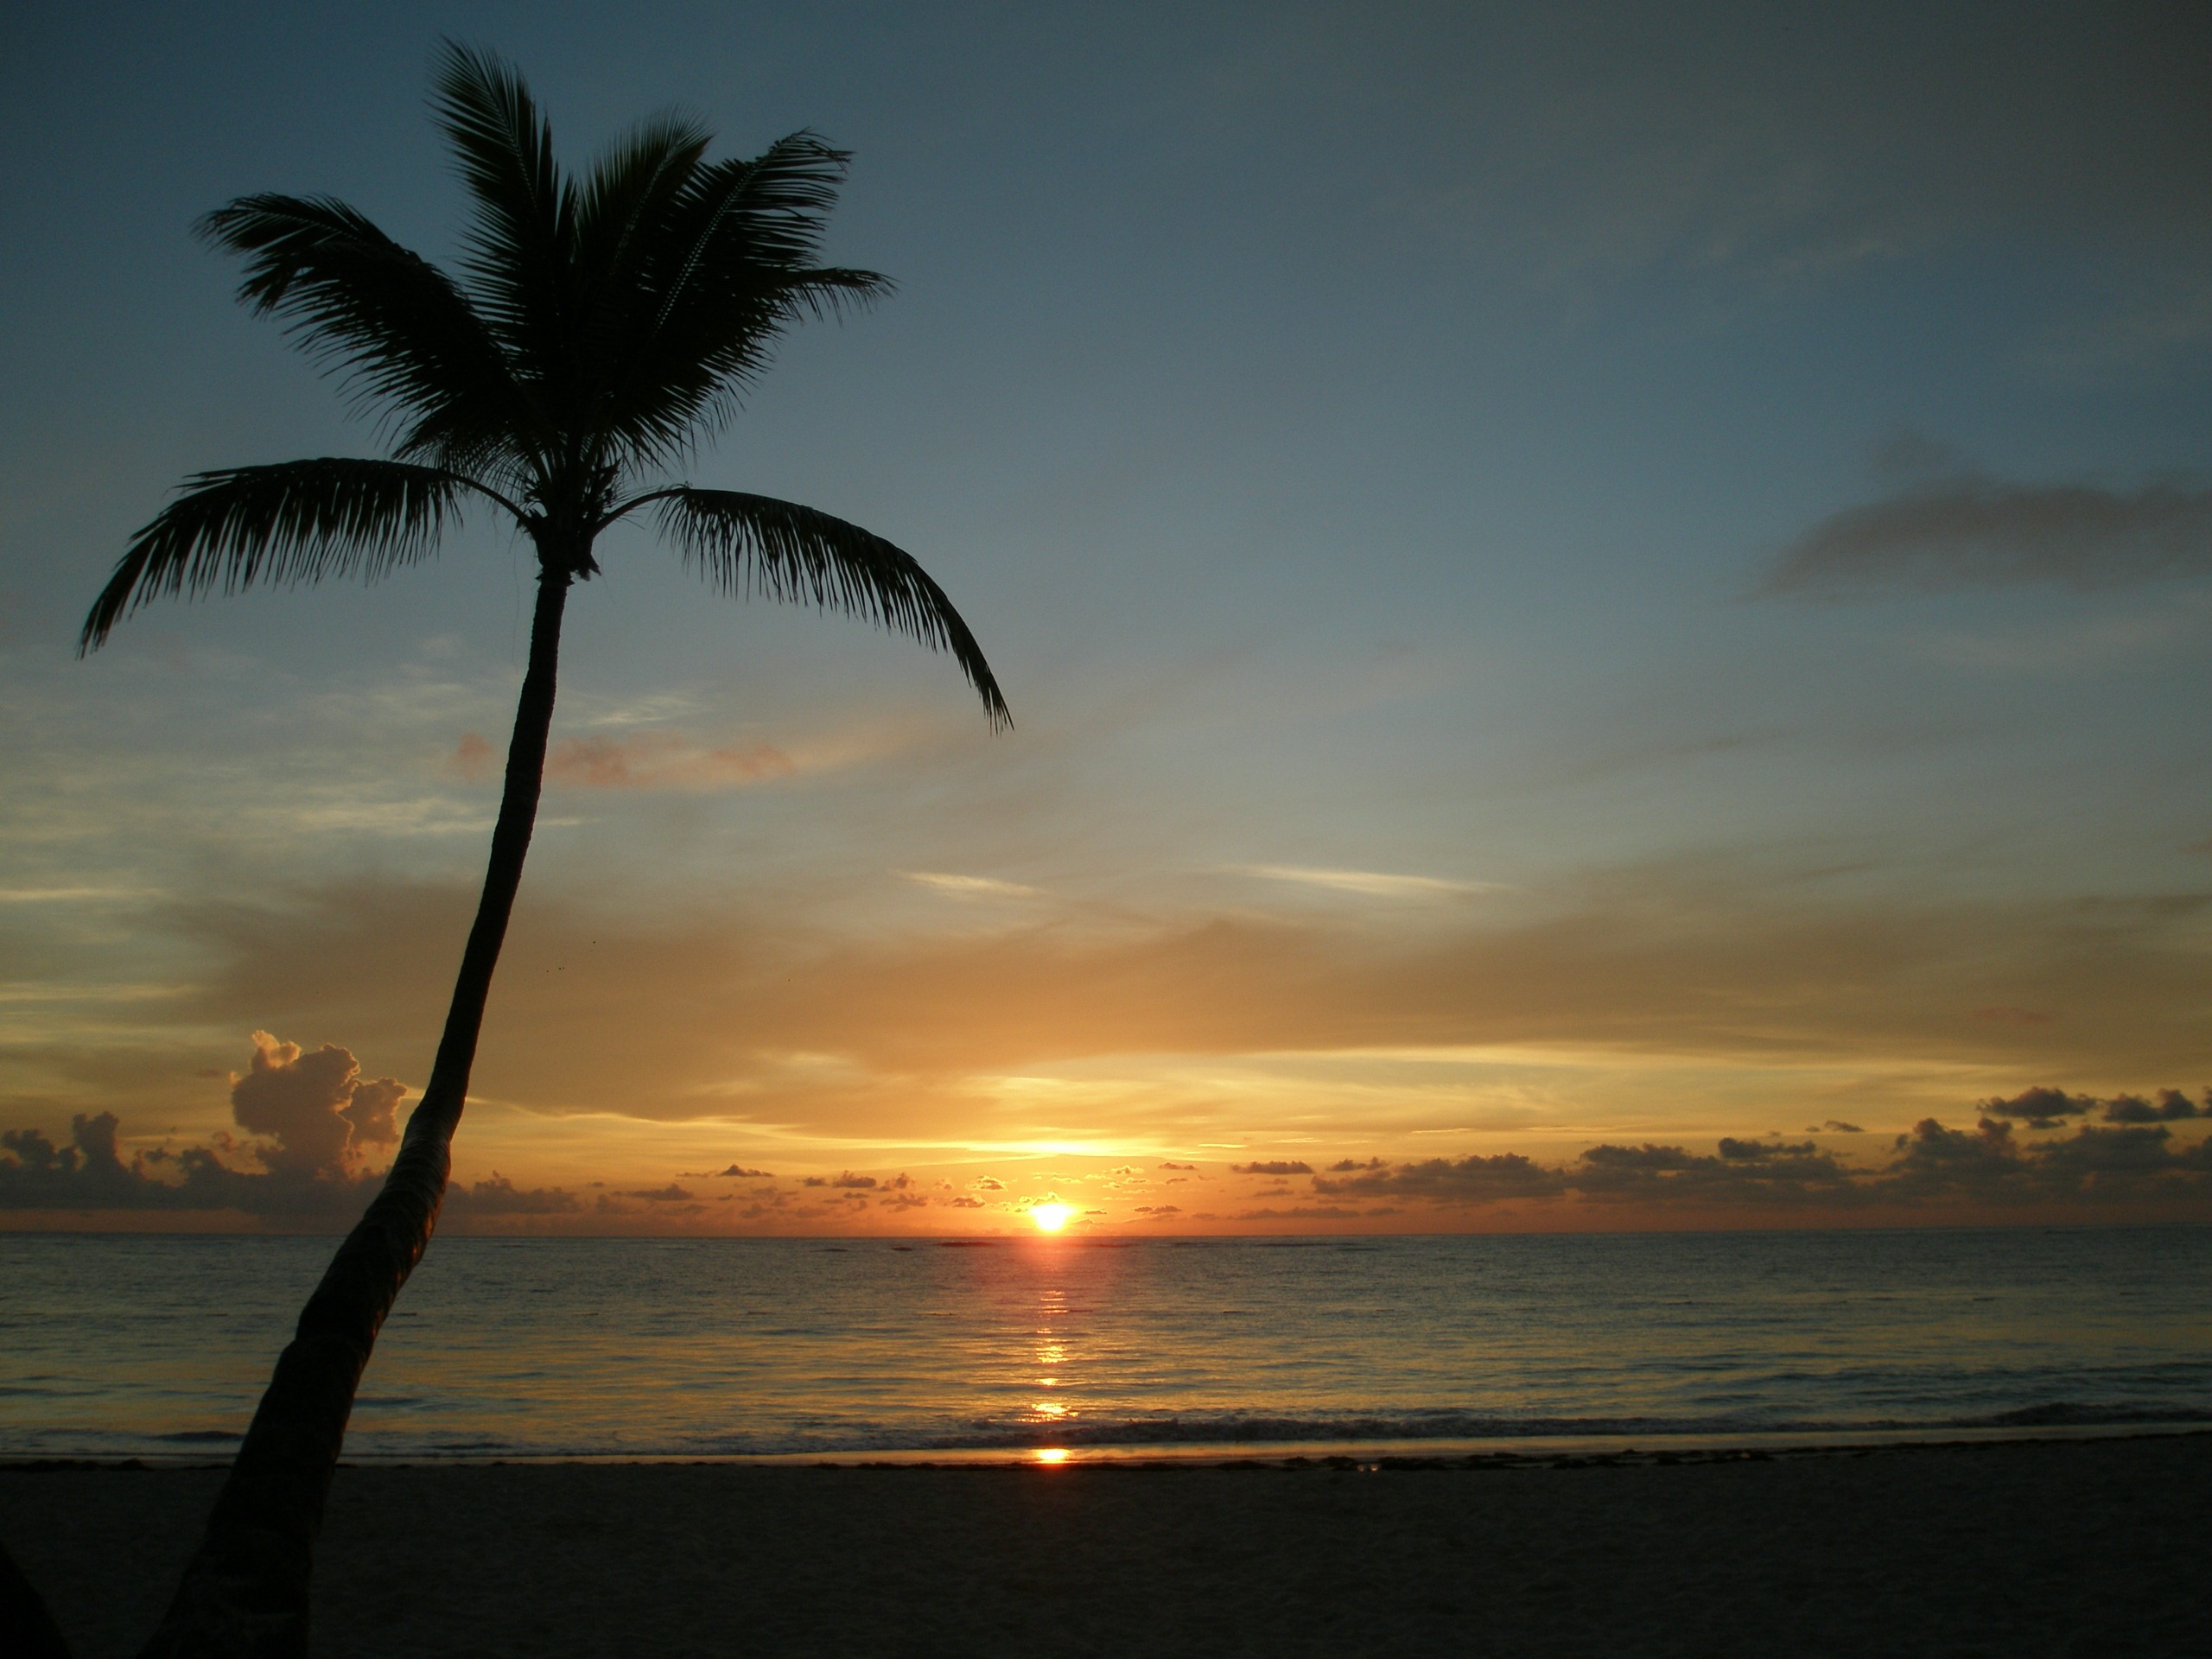
beach, sea, coast, ocean, horizon, cloud, sky, sun, sunrise, sunset, sunlight, morning, shore, wave, wind, dawn, dusk, evening, palm, bay, body of water, dominican republic, cape, arecales, palm family